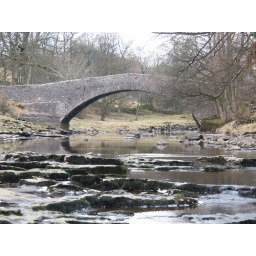
Packhorse bridge over the river Ribble at Stainforth